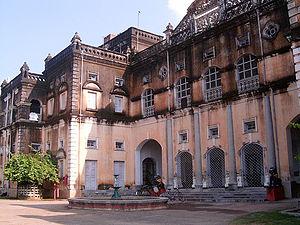
Kalahandi est un ancien État princier des Indes. La capitale était Bhawanipatna. L'État fut gouverné par des rajas jusqu'en 1948 puis intégré à l'Eastern States Union puis à l'État d'Orissa.